James O'Higgins Norman

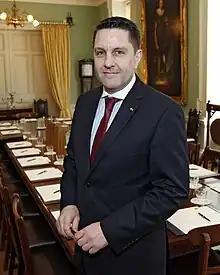
James O'Higgins Norman at the Mansion House, Dublin, 2012

James O'Higgins Norman PC, OStJ, FRSA holds the UNESCO Chair on Tackling Bullying in Schools and Cyberspace at Dublin City University. He is the director of the National Anti-Bullying Research and Resource Centre, and a member of the Government of Ireland Advisory Council on Online Safety.